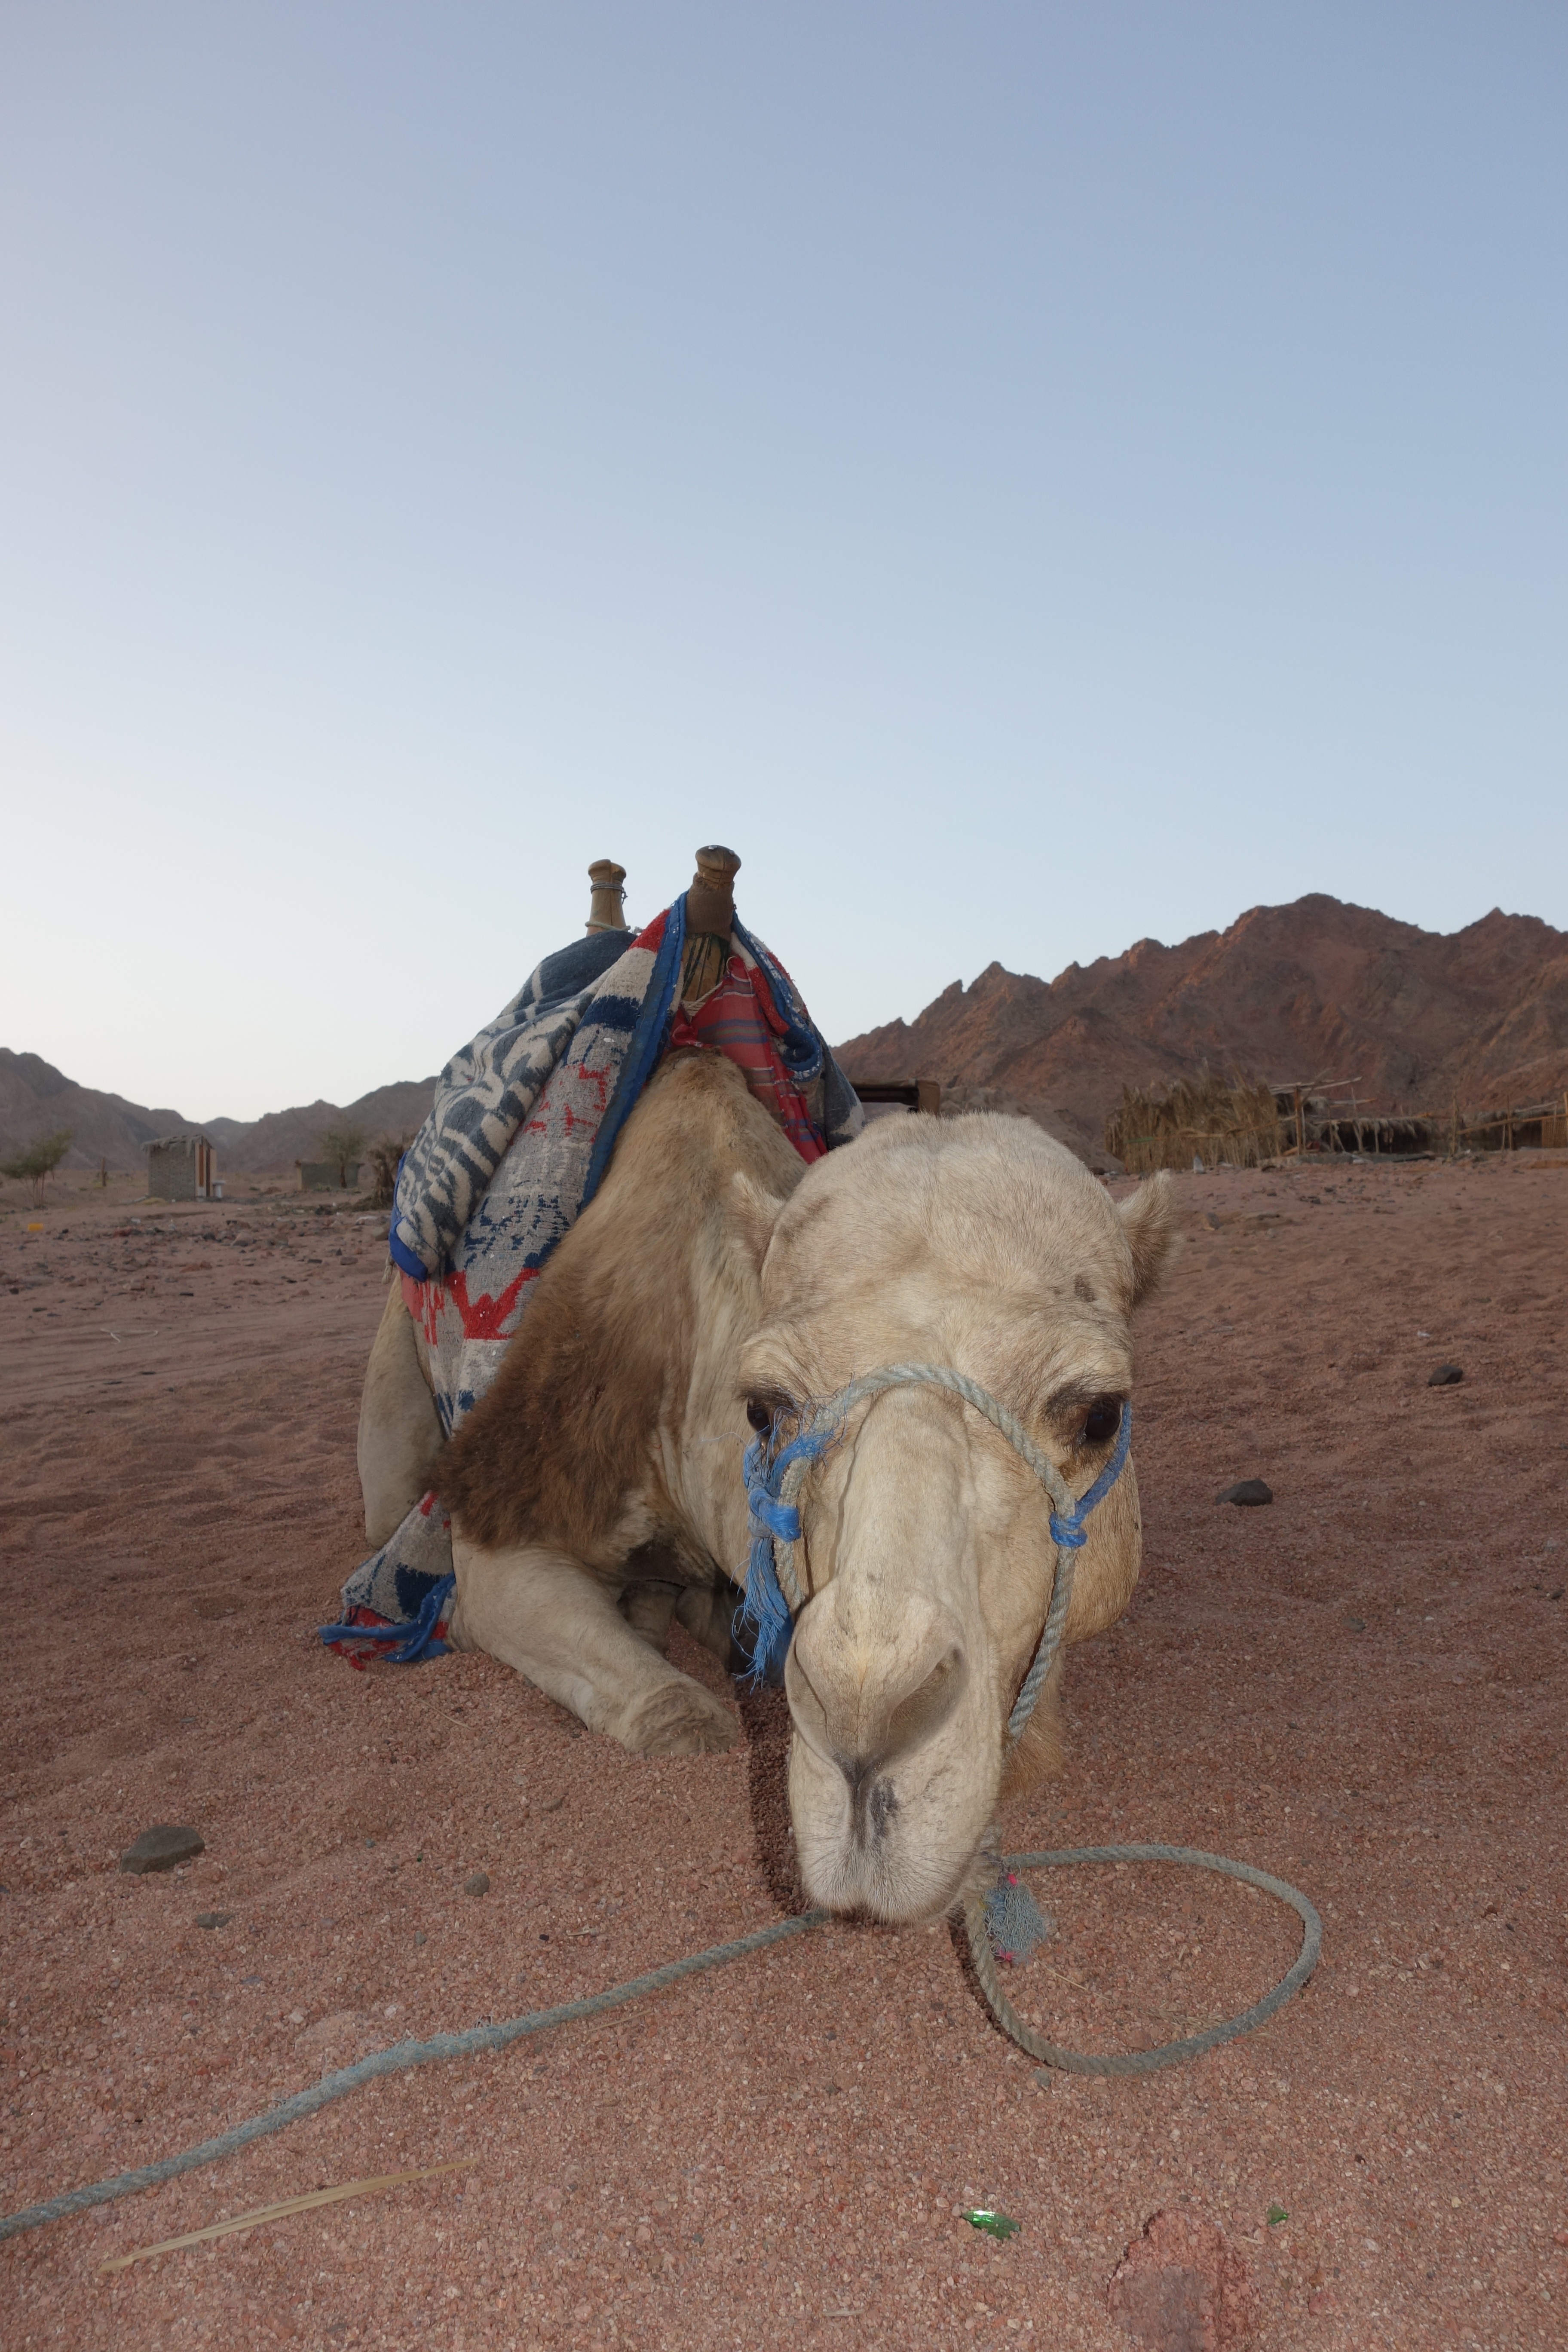
landscape, desert, camel, mammal, egypt, vertebrate, sahara, natural environment, camel like mammal, arabian camel